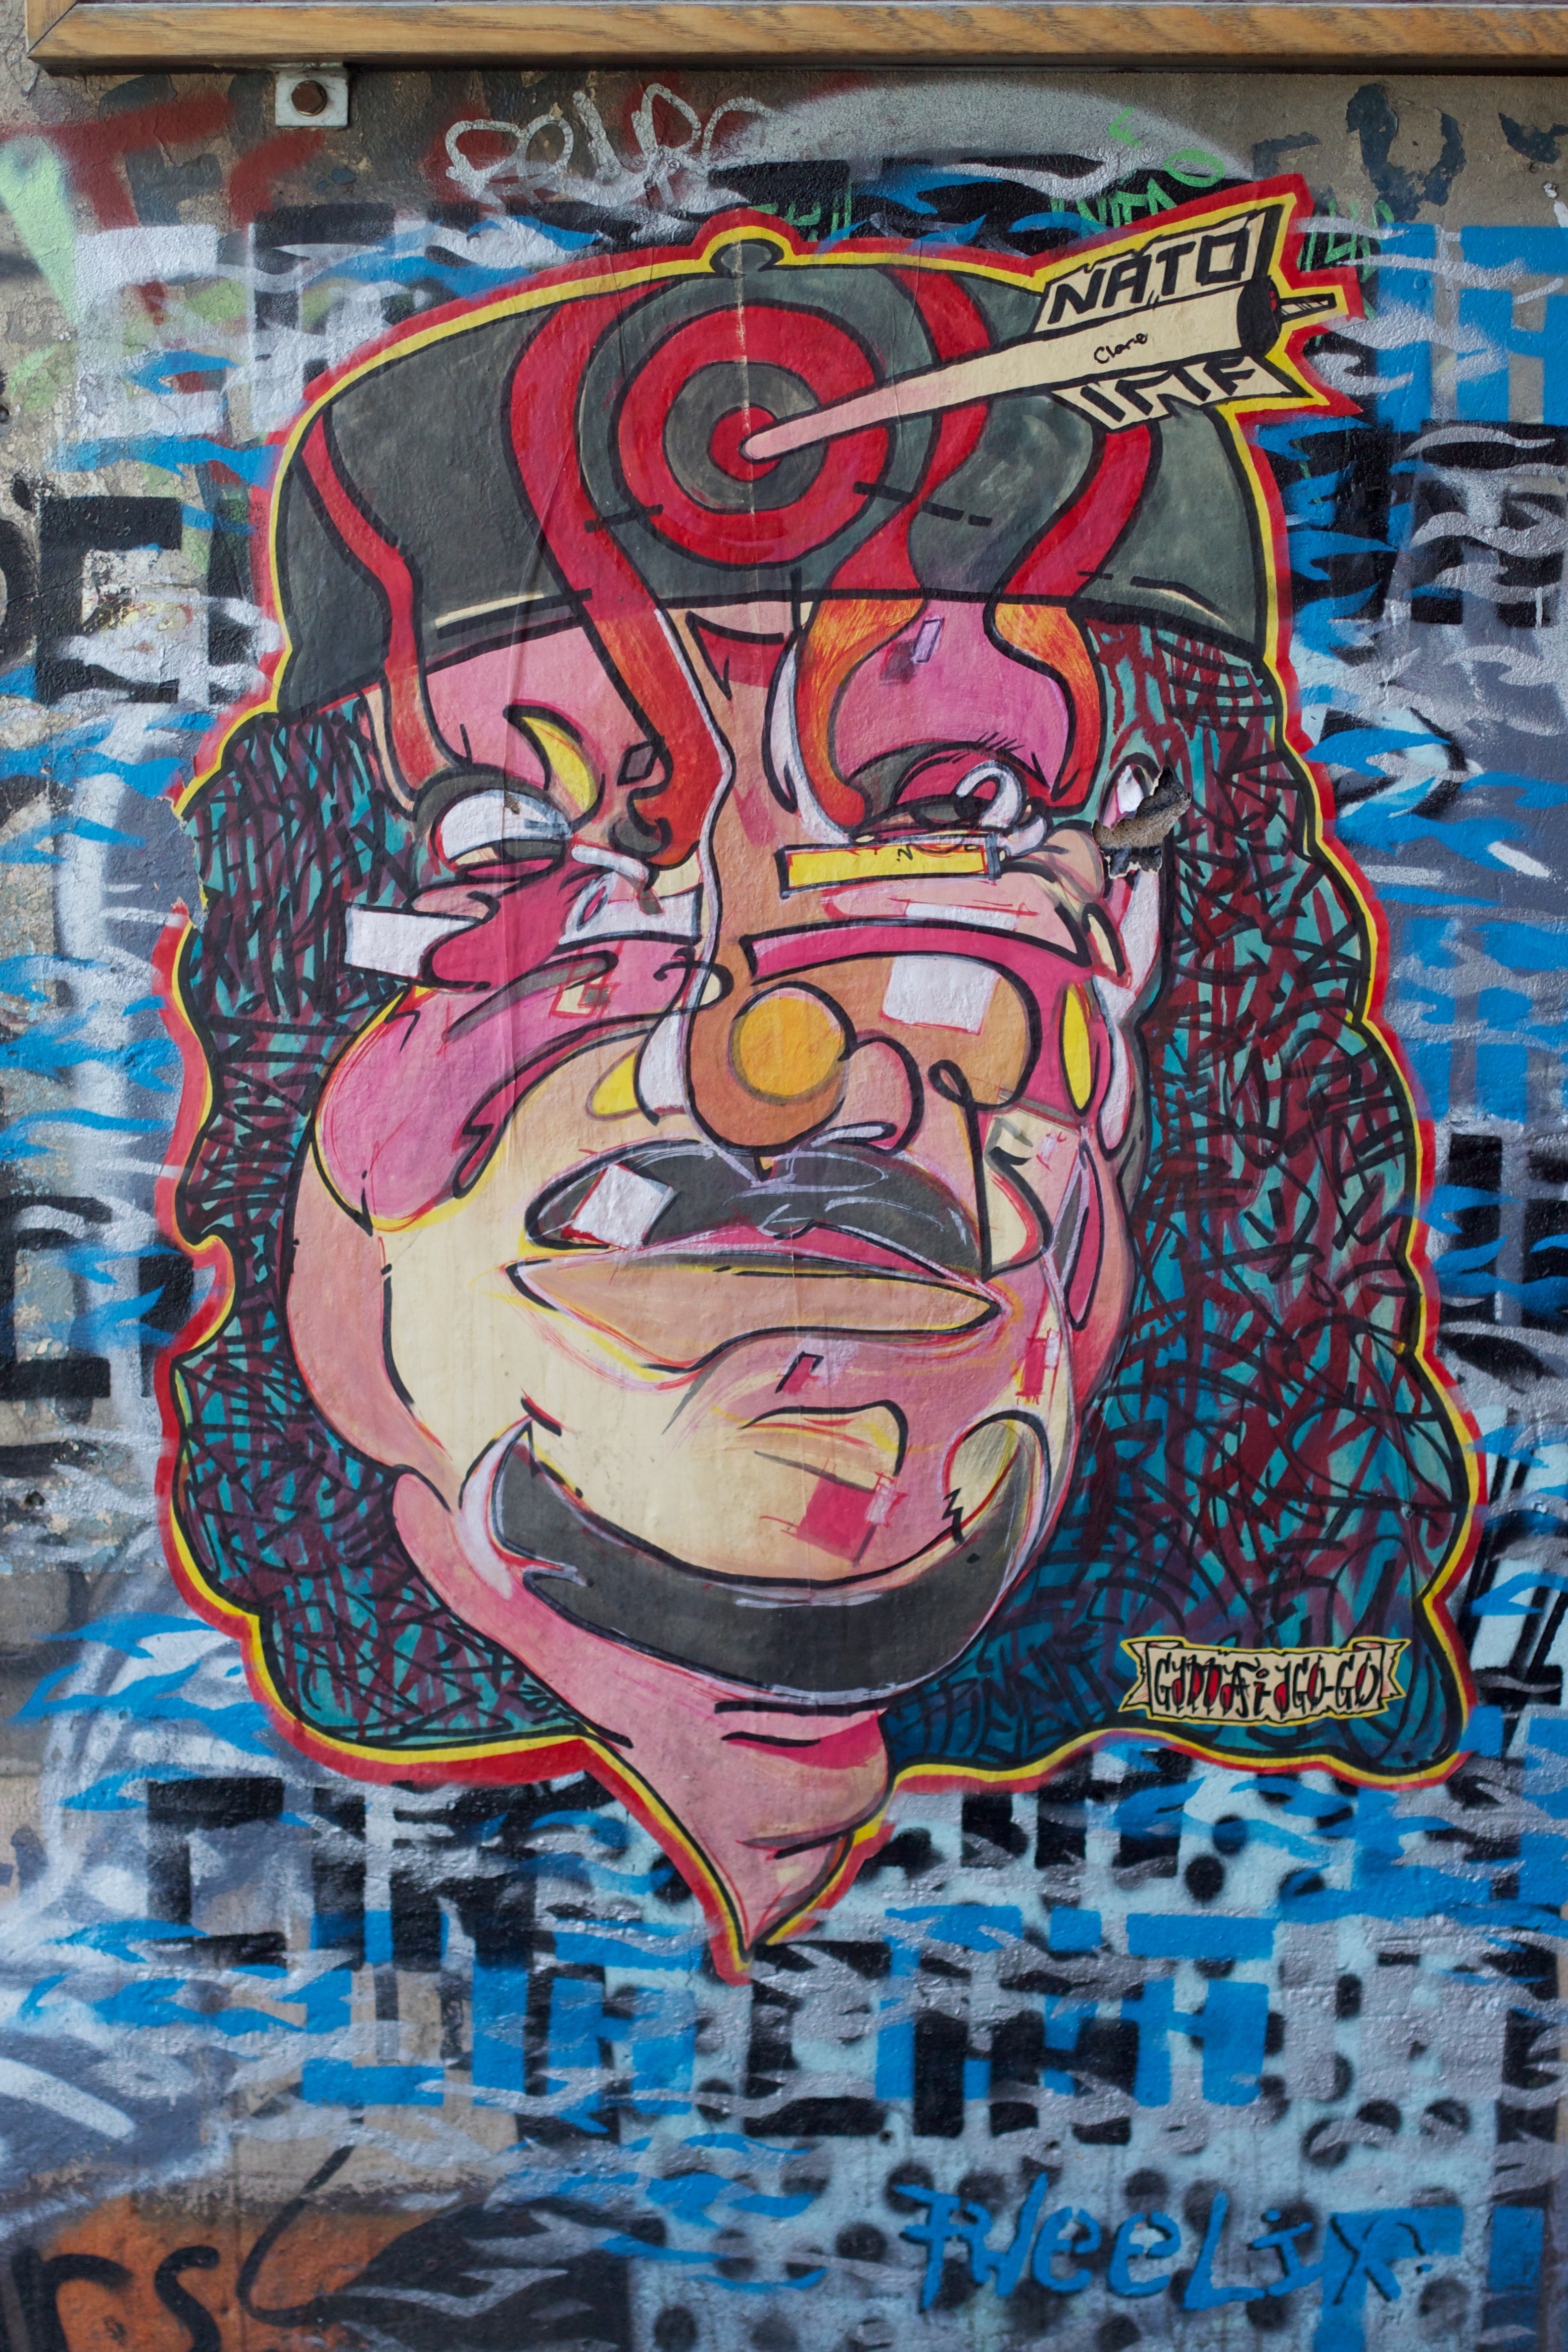
graffiti, street art, art, illustration, mural, poster, auodyssey, comic book